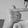
ASL letter: T